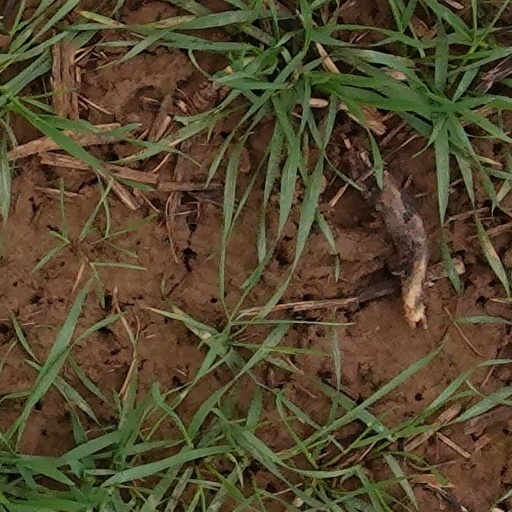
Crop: wheat